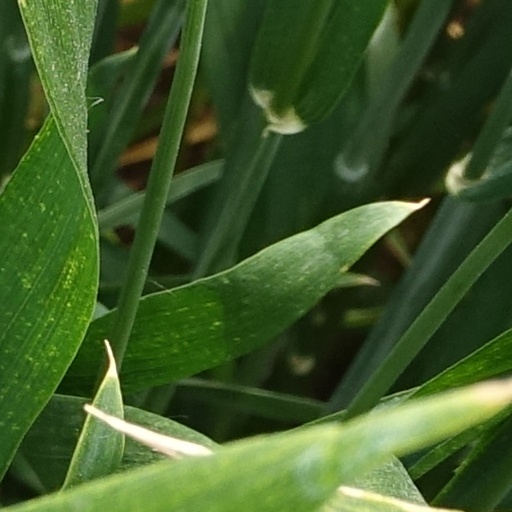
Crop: wheat